National identification numbering in Iceland

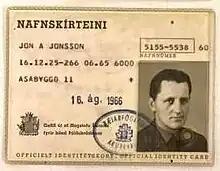
Icelandic ID card from 1966. The name number can be seen in the top right.

The name number was the second national identification number in Iceland. It was based on the individual's name and thus allowed alphabetical ordering since computers at the time could not work with the alphabet directly.